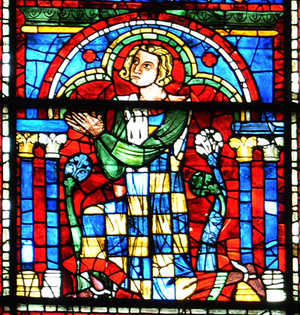
Ceci est une liste des rois et ducs de Bretagne qui régnèrent sur la Bretagne jusqu'en 1547, à l'exception de trois périodes : les guerres de succession entre la maison de Vannes et celle de Rennes, de 874 à 890 ; l'invasion normande de la Bretagne au cours de la première partie du Xᵉ siècle ; et la guerre de Succession de Bretagne de 1341 à 1365.
Pierre Iᵉʳ de Bretagne, dit aussi Pierre de Dreux puis Pierre « Mauclerc » puis Pierre de Braine, né vers 1187 à Dourdan, mort le 26 ou 27 mai 1250 en mer, est un noble du XIIIᵉ siècle, d'ascendance capétienne de la maison de Dreux. Il fut duc de Bretagne de 1213 à 1237, comte de Richmond et seigneur de Machecoul.